Raimo Utriainen

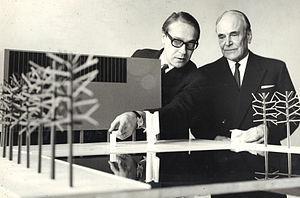
Utriainen (left) with Professor Wuorenrinne, studying a scale model of Utriainen's memorial to Ida Aalberg

Raimo Utriainen (24 September 1927, Kuopio — 27 April 1994, Helsinki) was a Finnish visual artist, best known as a modernist sculptor and a moderniser of Finnish sculpture.